John Dyke Acland

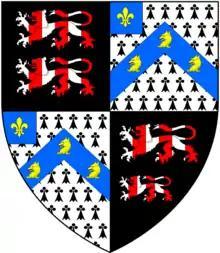
Arms of Fox-Strangways: Quarterly of four: 1st & 4th: "Sable, two lions passant paly of six argent and gules" (Strangways); 2nd & 3rd: "Ermine, on a chevron azure three fox's heads and necks erased or on a canton of the second a fleur-de-lys of the third" (Fox)

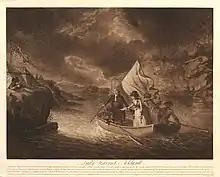
Lady Harriet Acland (née Fox-Strangways) on the Hudson River, drawn & engraved by Robert Pollard, 1784

In 1770 he married Lady Christian Henrietta Caroline Fox-Strangways (d.1815), (known as "Harriet") a daughter of Stephen Fox-Strangways, 1st Earl of Ilchester and his wife, the former Elizabeth Horner. Harriet was a first cousin of the leading Whig statesman Charles James Fox, a political opponent of her husband. She accompanied her husband on his military service in Canada, and displayed exceptionally courageous behaviour, for which she later became celebrated. Not only did she insist on following her husband as the campaigning progressed, but insisted on crossing over the Hudson River into enemy territory in order to nurse her prisoner-of-war husband for nine weeks. An oil painting, now at Killerton, was made illustrating her exploit of crossing the Hudson River, and was exhibited at the Royal Academy in London, and was made into a widely published engraving.